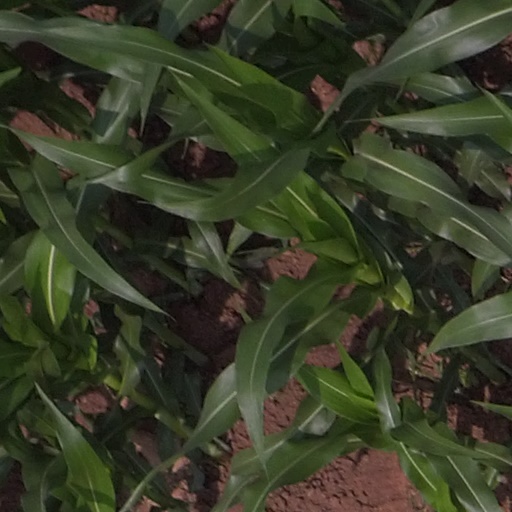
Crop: maize; corn